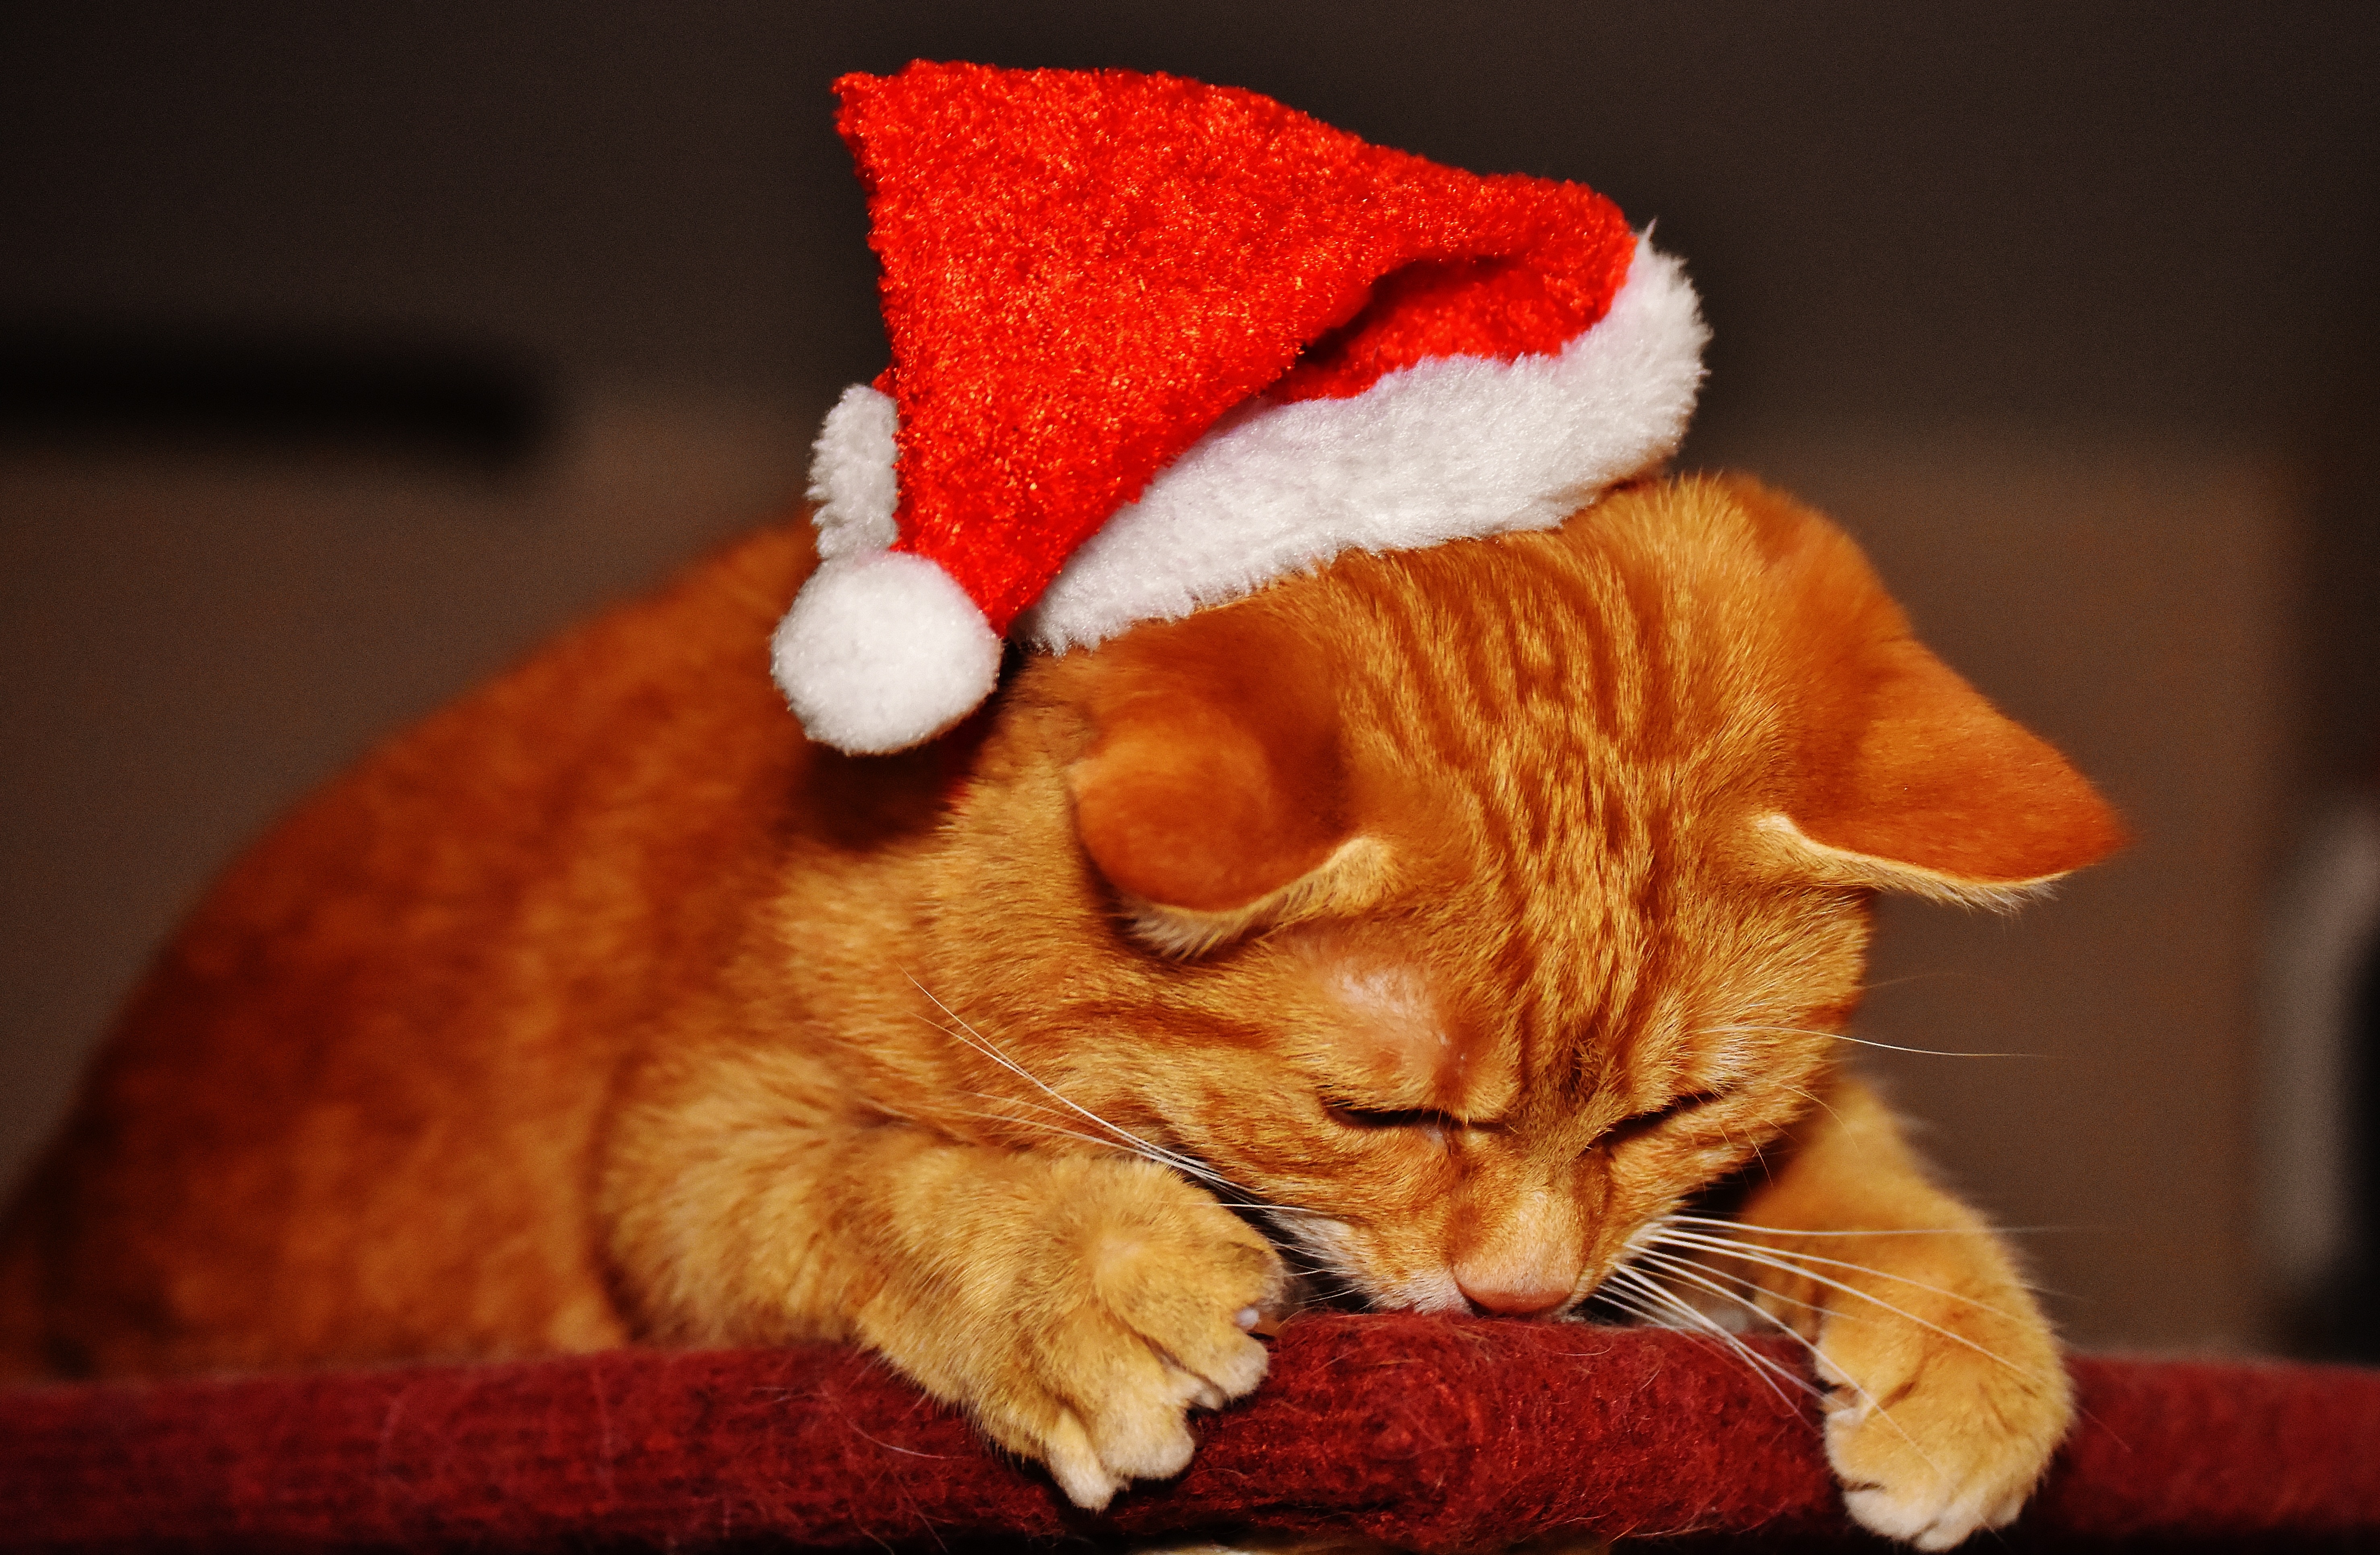
sweet, animal, cute, pet, fur, red, kitten, cat, mammal, christmas, playful, close up, santa hat, nose, whiskers, tiger, adidas, vertebrate, funny, cuddly, animal world, domestic cat, mackerel, cat face, young cat, red mackerel tabby, red cat, cat's eyes, small to medium sized cats, cat like mammal